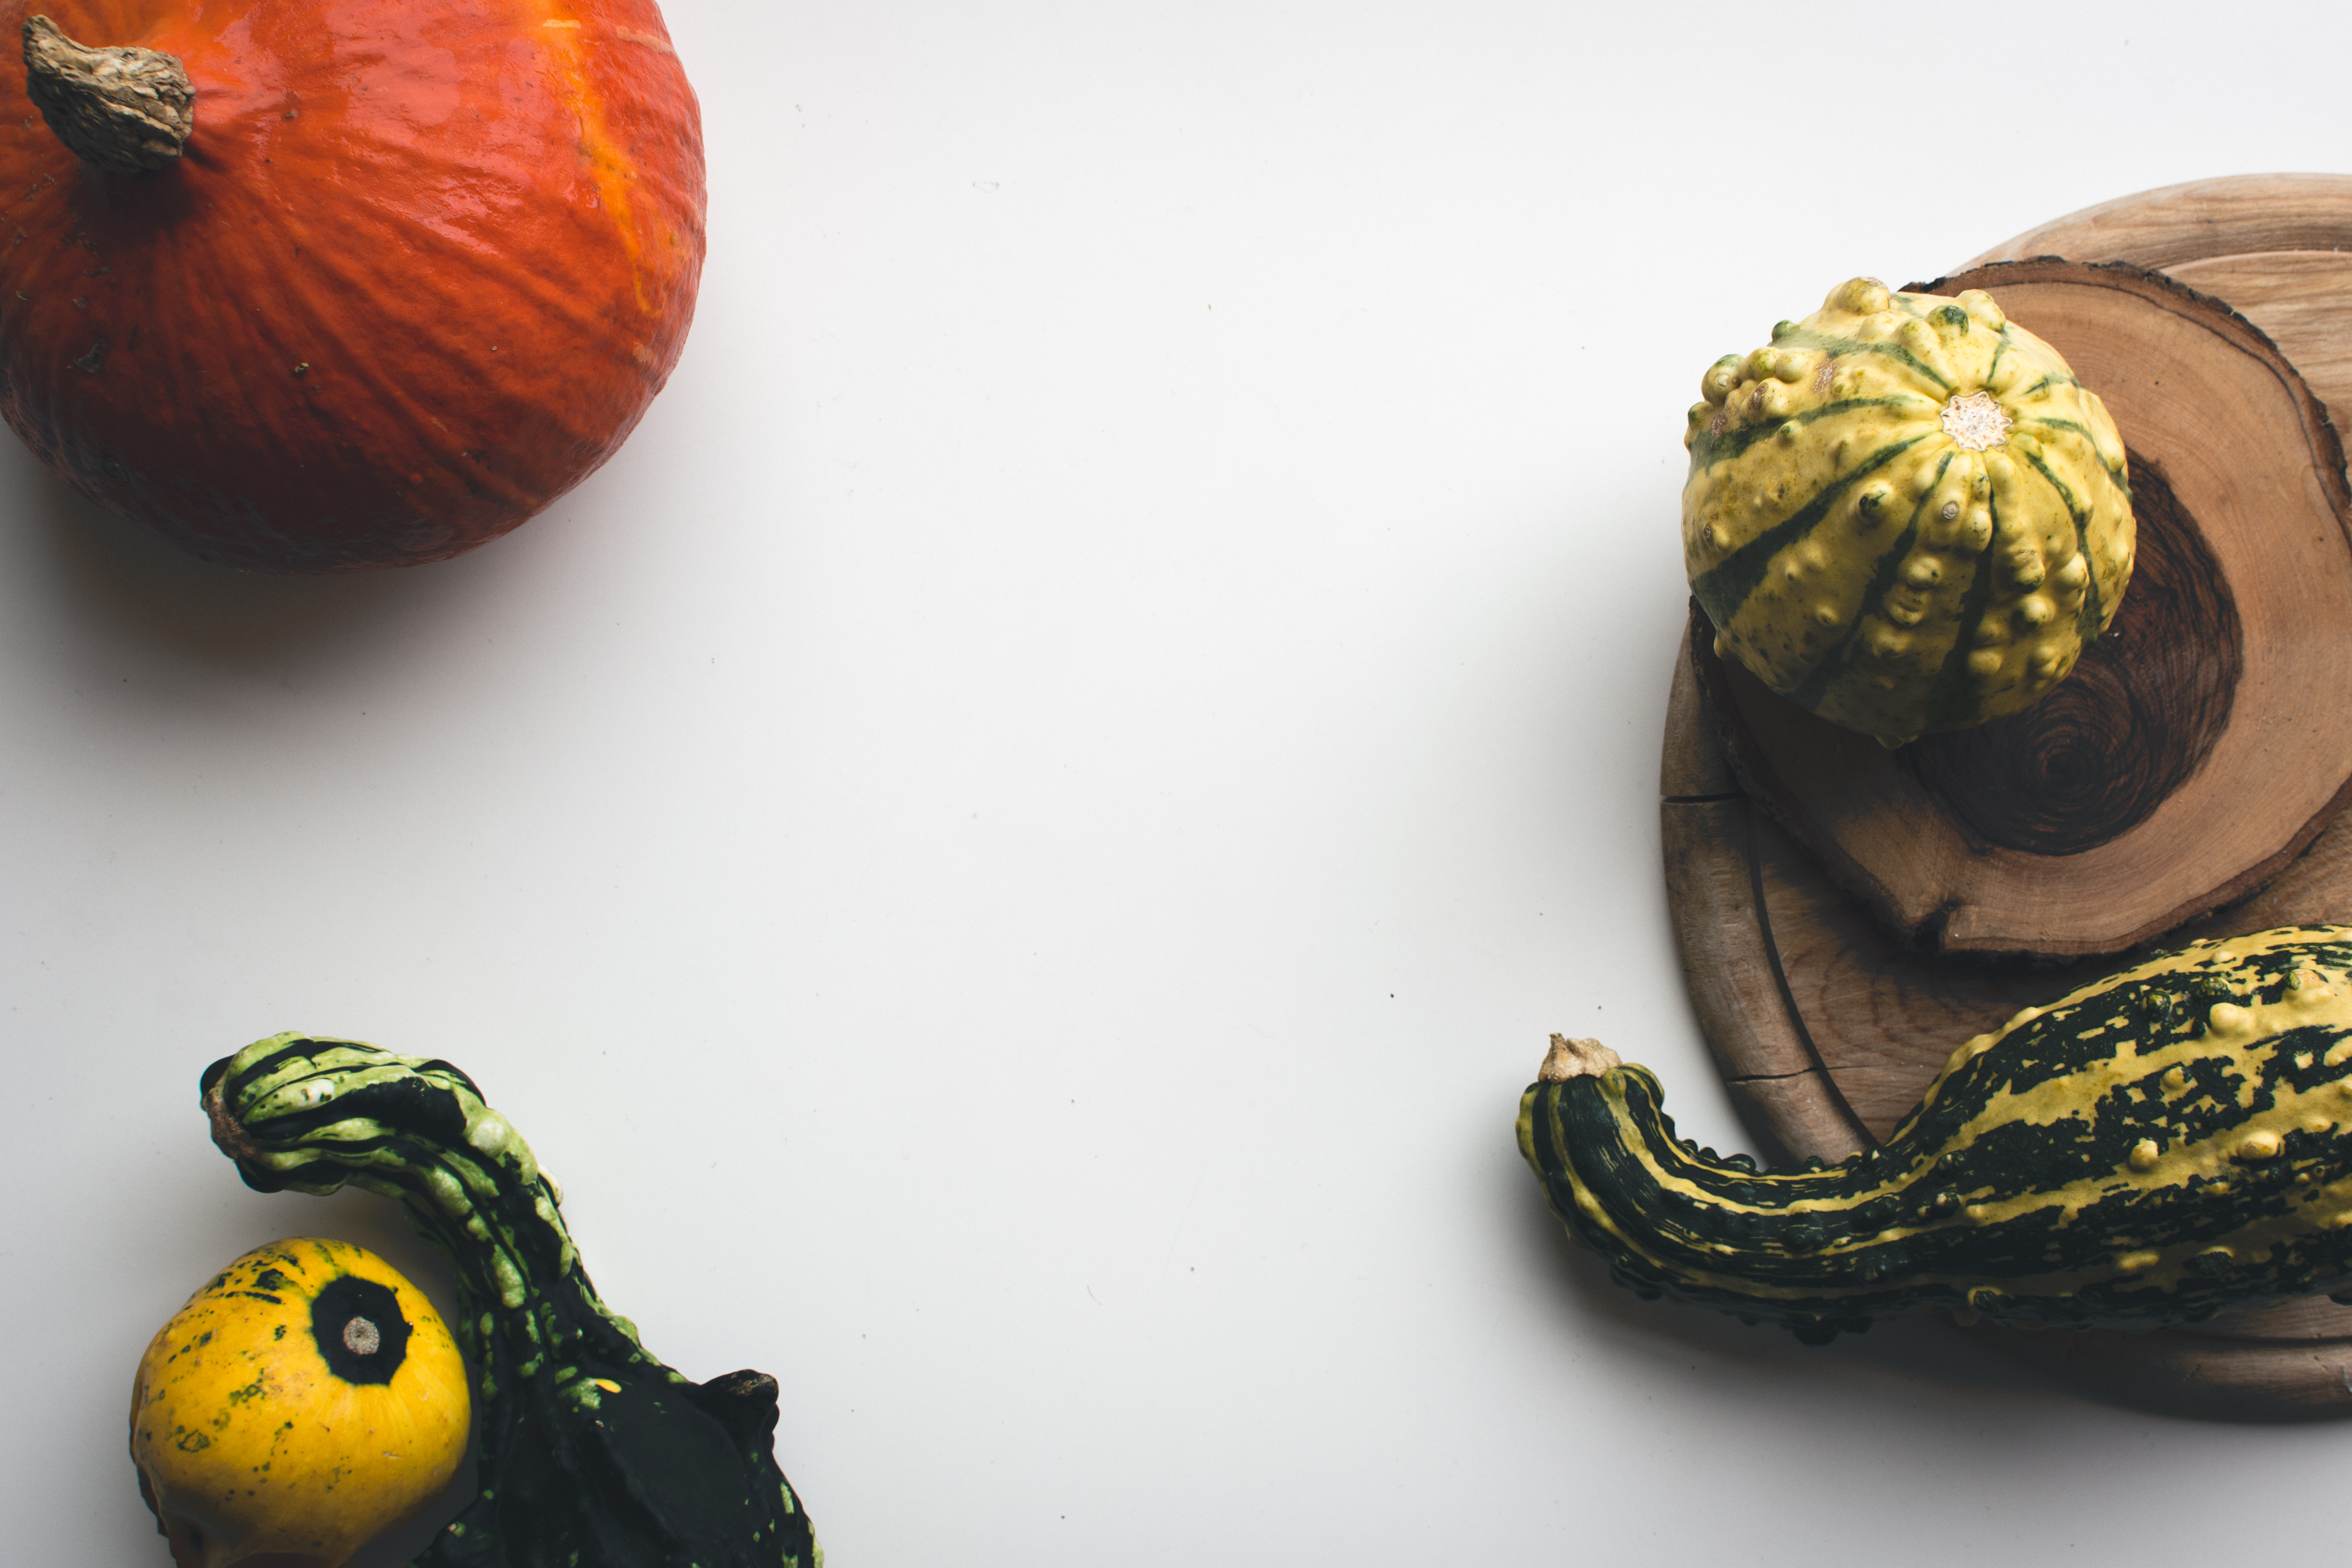
winter squash, sea snail, calabaza, snail, snails and slugs, organism, plant, still life photography, vegetarian food, slug, pumpkin, gourd, fruit, acorn, cucurbita